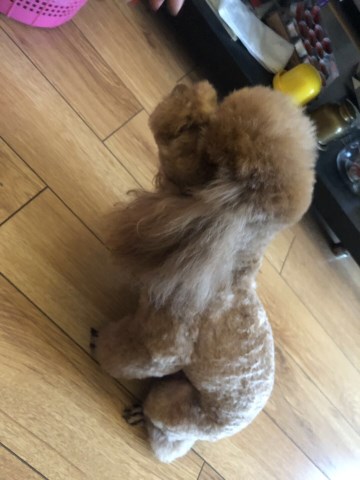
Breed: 2925-n000114-toy_poodle